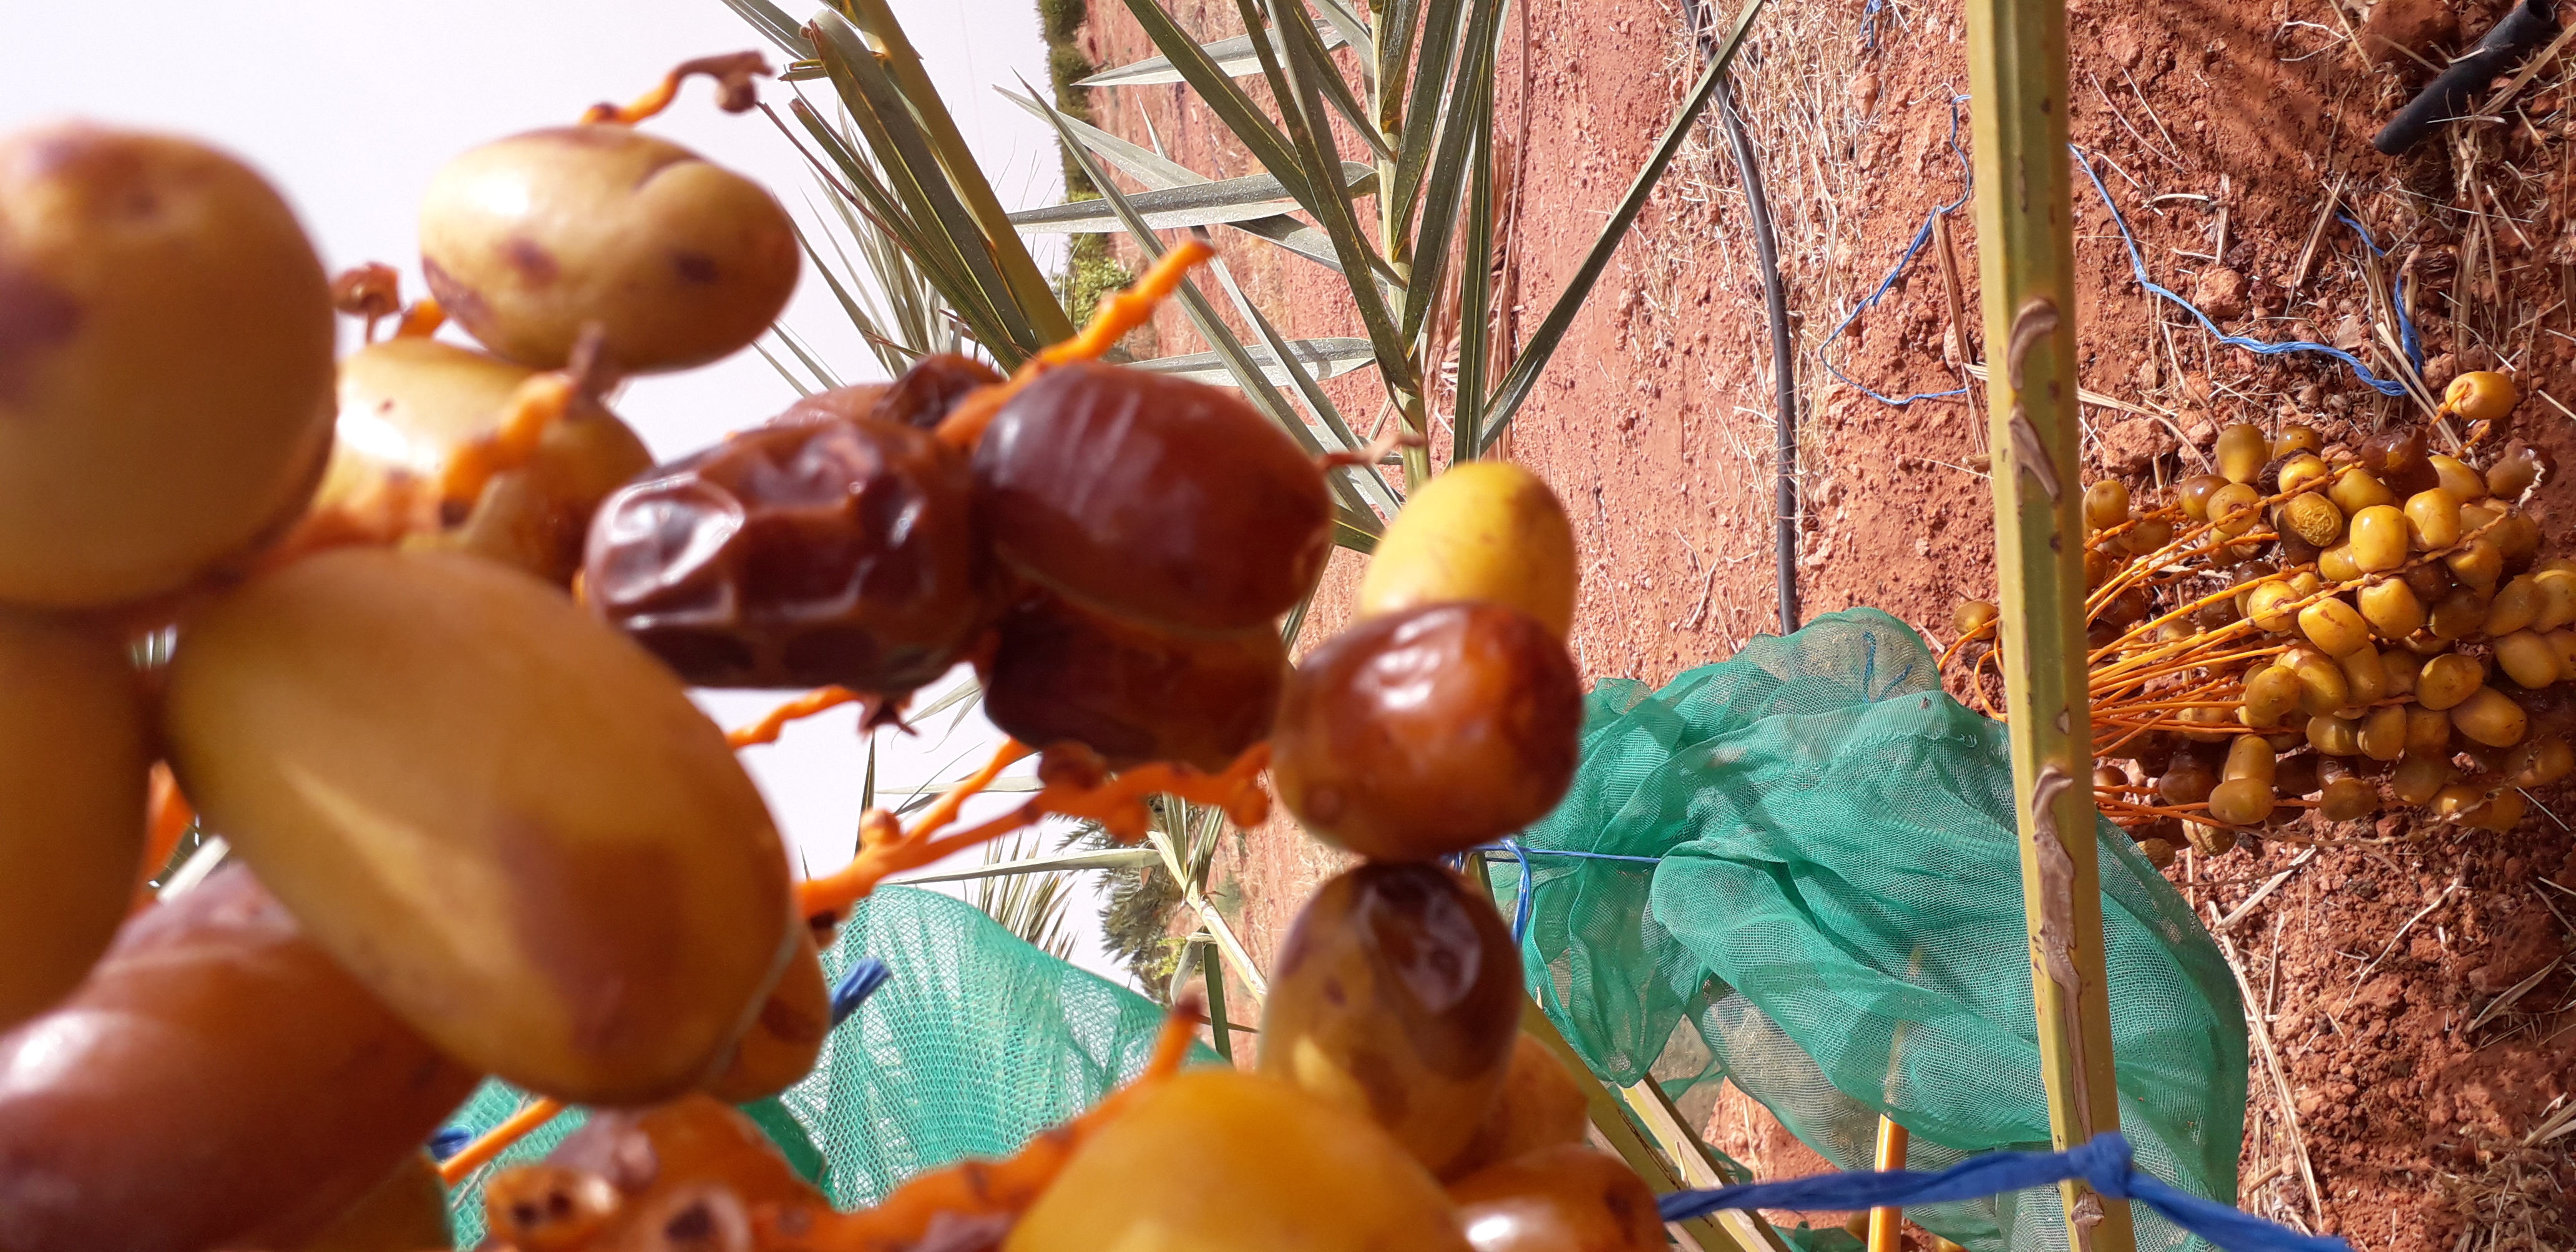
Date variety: Boufagous